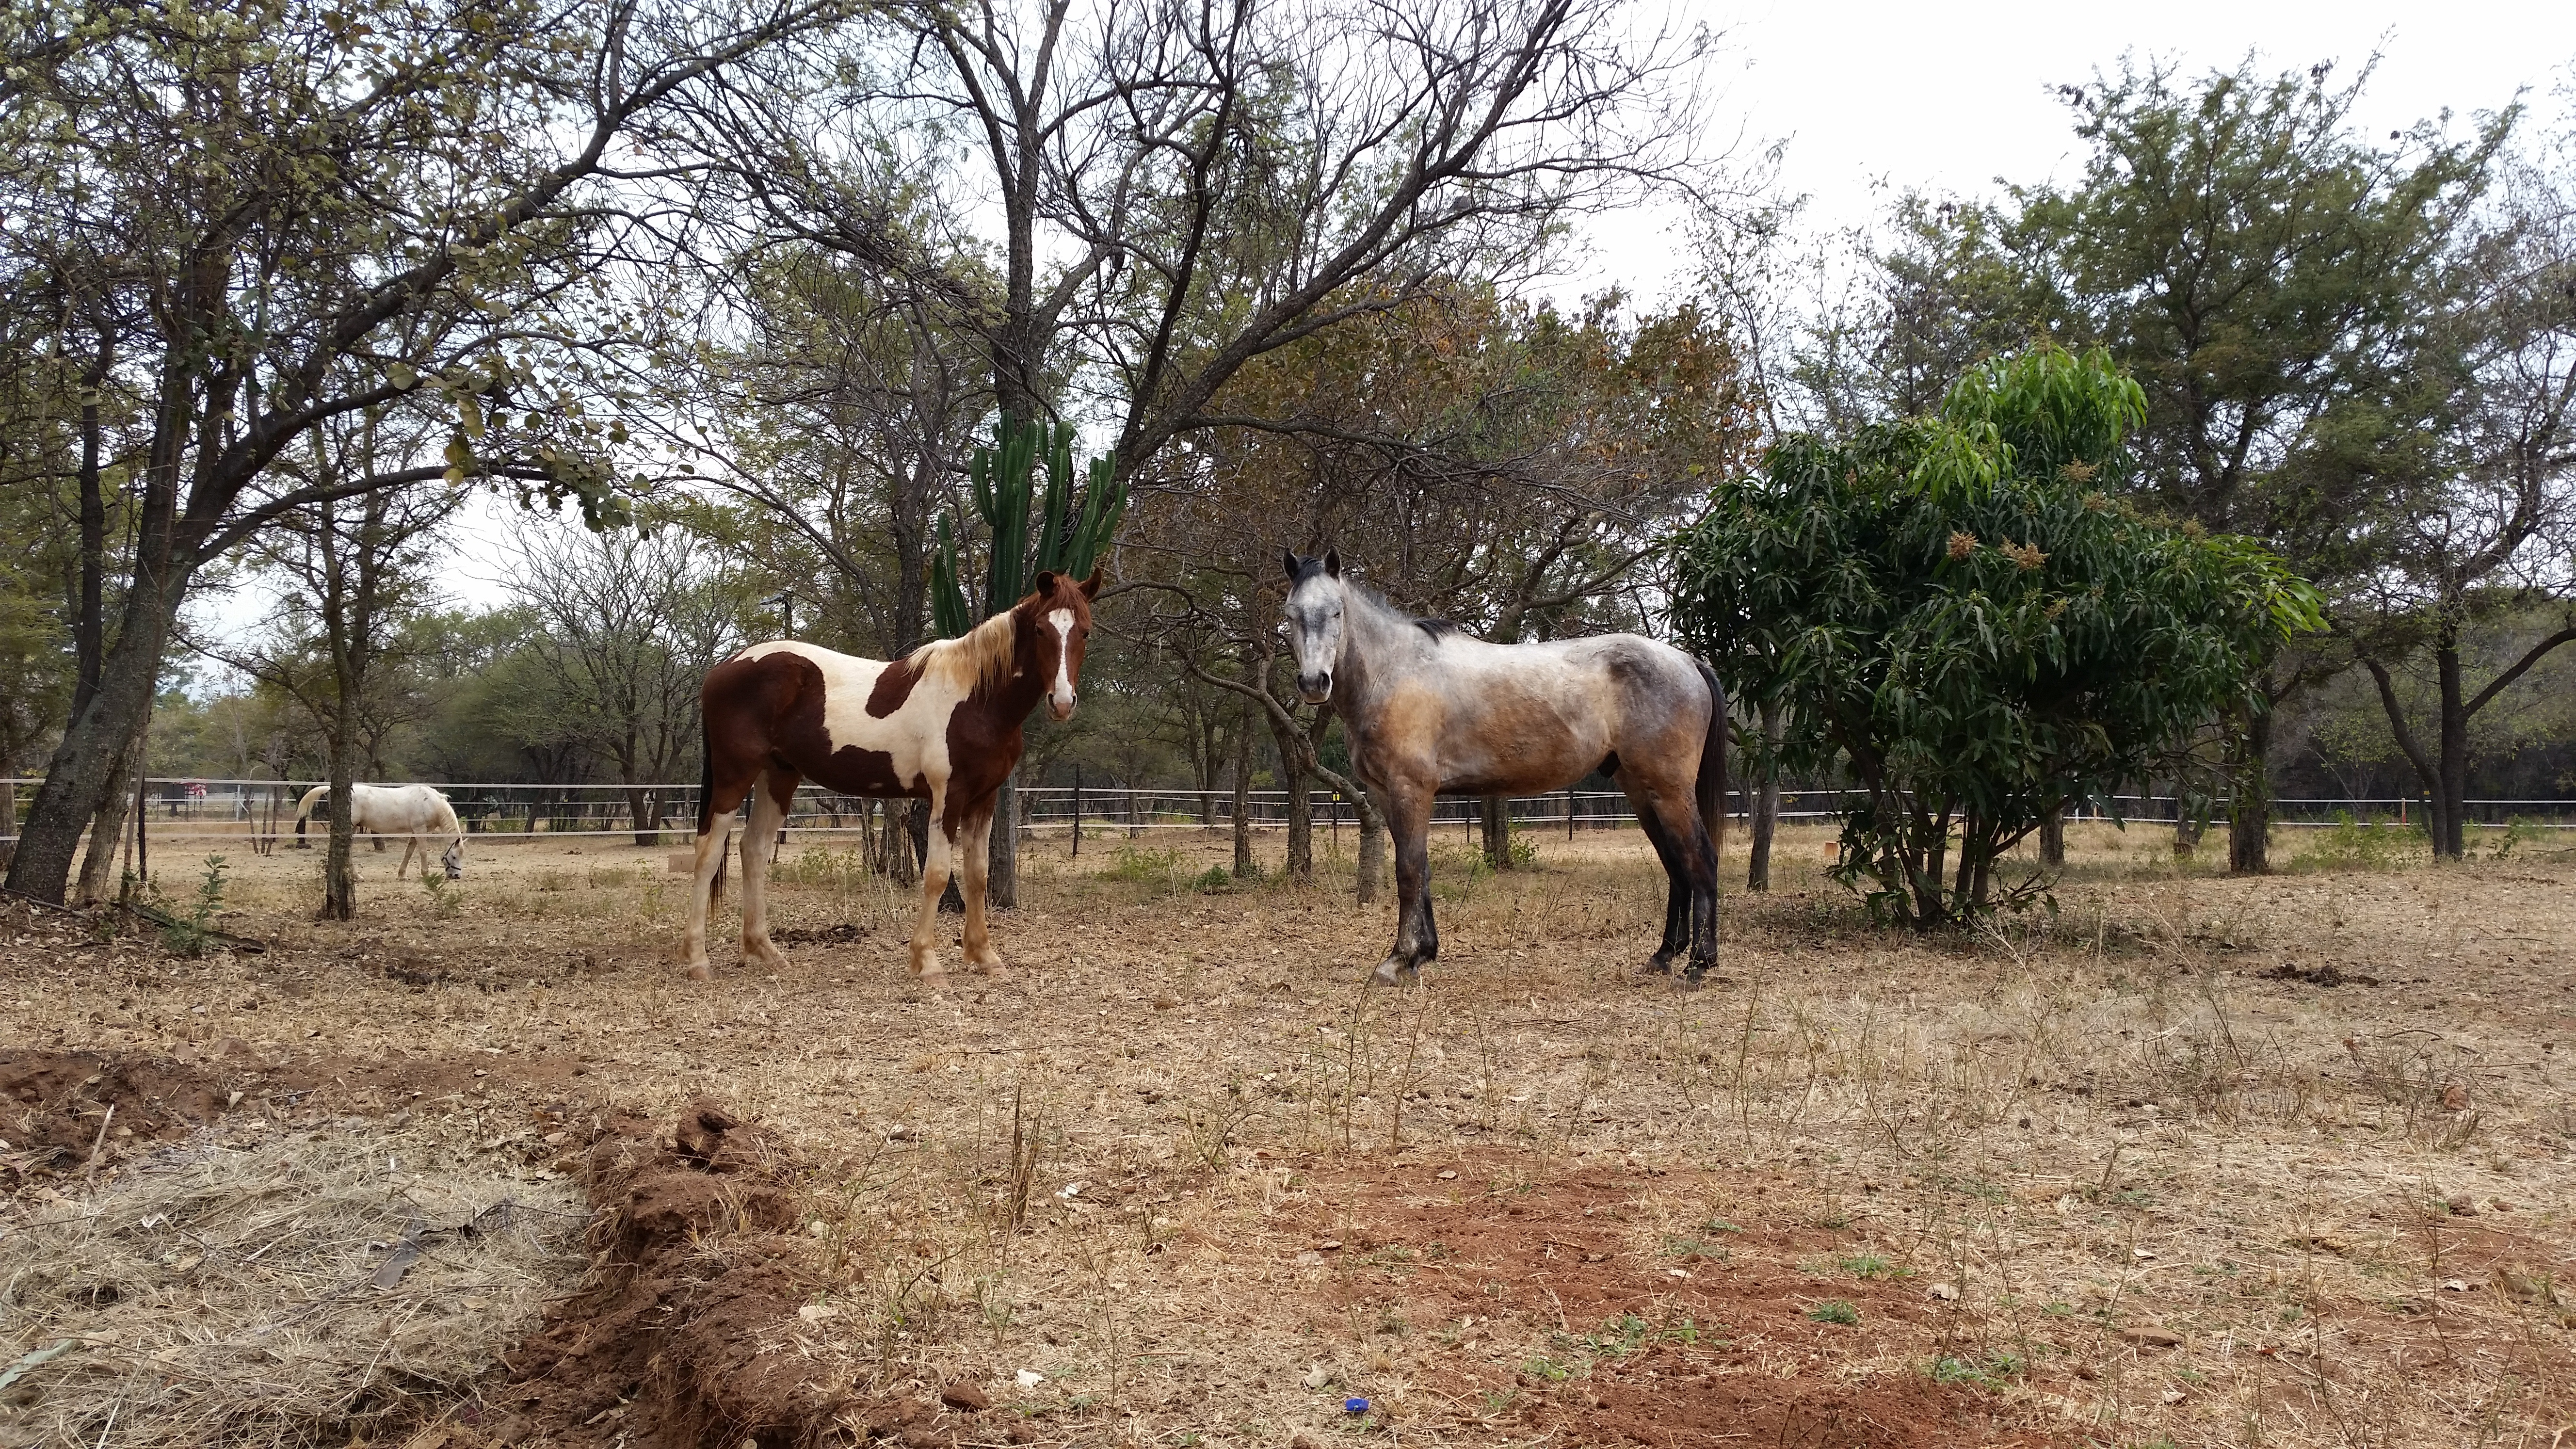
farm, herd, pasture, grazing, ranch, horse, mammal, mare, pack animal, horse like mammal, mustang horse